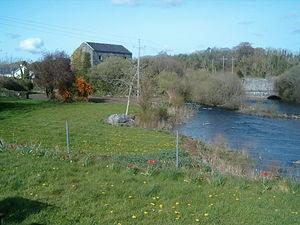
Cong est un village situé dans le comté de Mayo, République d'Irlande, près de la frontière de Galway. Il est situé sur la rive nord du Lac Corrib, près de Ballinrobe et des villages de Neale et Cross.